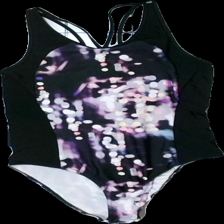
View: front
Type: Outerwear
Category: Ladies
Brand: H&M
Colors: Multicolor, Purple, Black, White
Material: 100% Polyester
Pattern: Geometric print
Cut: Tight
Size: 170
Season: Summer
Trend: Sports
Smell: Minor
Price range: <50
Recommended usage: Export
Comment: Detergent smell